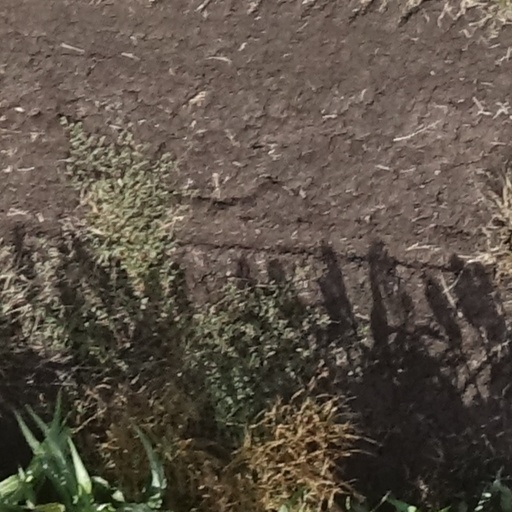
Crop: sorghum